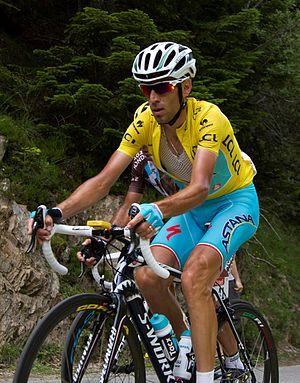
Vincenzo Nibali, né le 14 novembre 1984 à Messine sur l'île de Sicile, est un coureur cycliste italien. Professionnel depuis 2005, il est membre de l'équipe Trek-Segafredo. Il a notamment remporté le Tour d'Espagne 2010, le Tour d'Italie en 2013 et 2016 ainsi que le Tour de France 2014, devenant ainsi le sixième coureur à compter les trois grands tours à son palmarès.